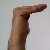
The image shows a hand gesture representing a space in Indian Sign Language.